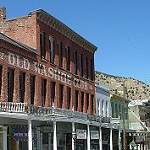
Label: buildings